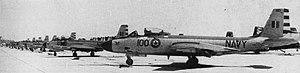
Le NCSM Bonaventure est un porte-avions de la classe Majestic, initialement construit sous le nom de HMS Powerful pour la Royal Navy britannique. Il servit dans la Marine royale canadienne puis dans le Commandement de la Force maritime des Forces canadiennes de 1957 à 1970. Il fut le dernier porte-avions du Canada.